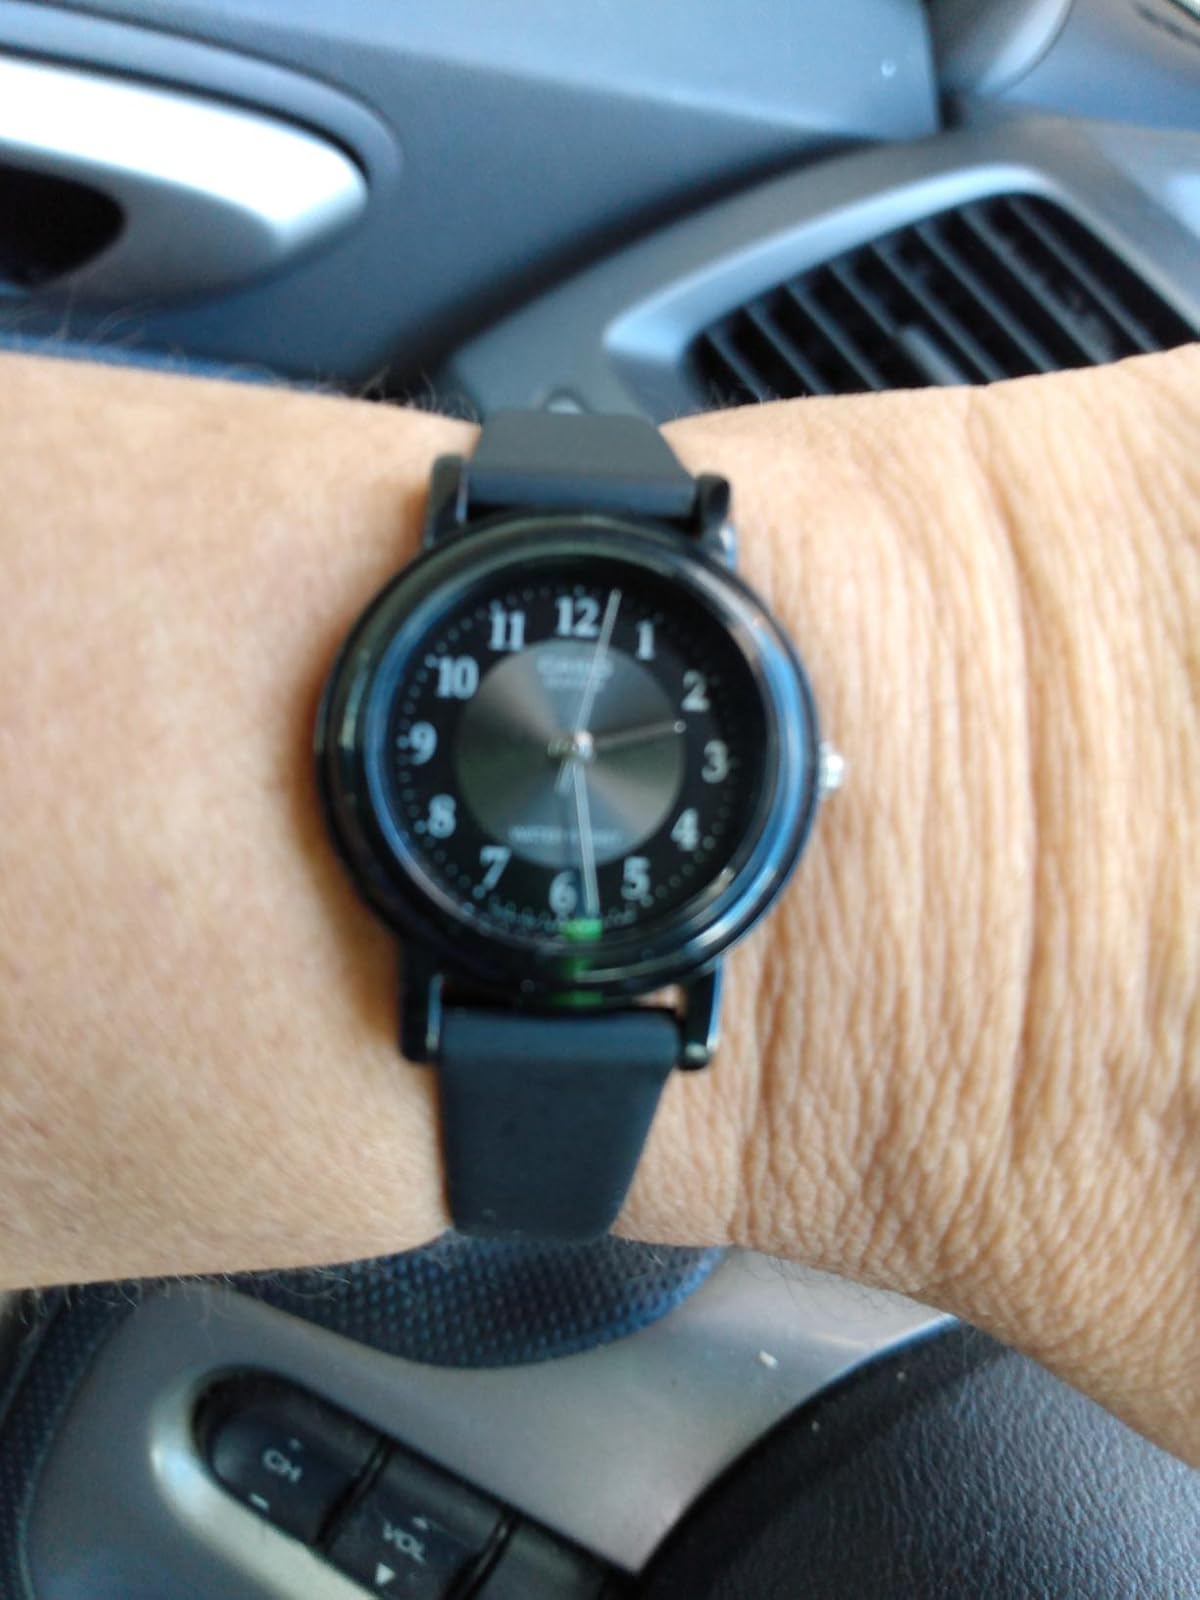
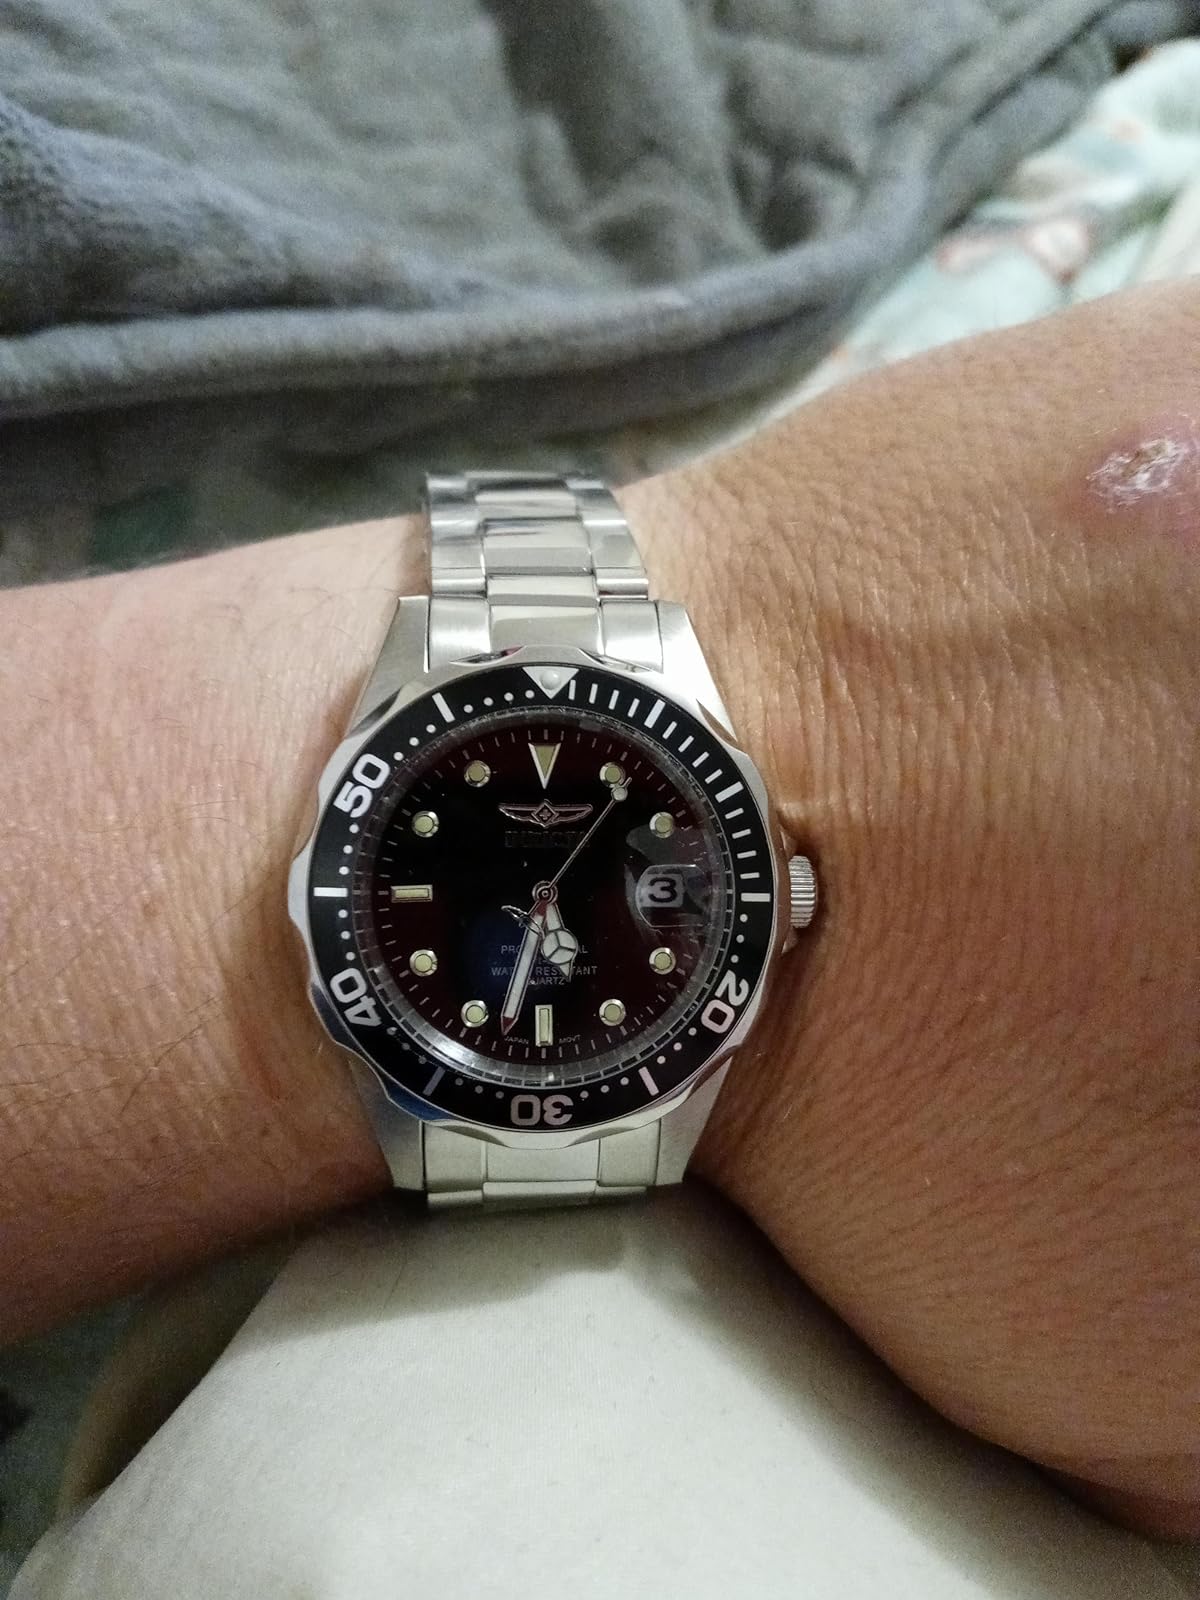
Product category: accessories_watch
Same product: no